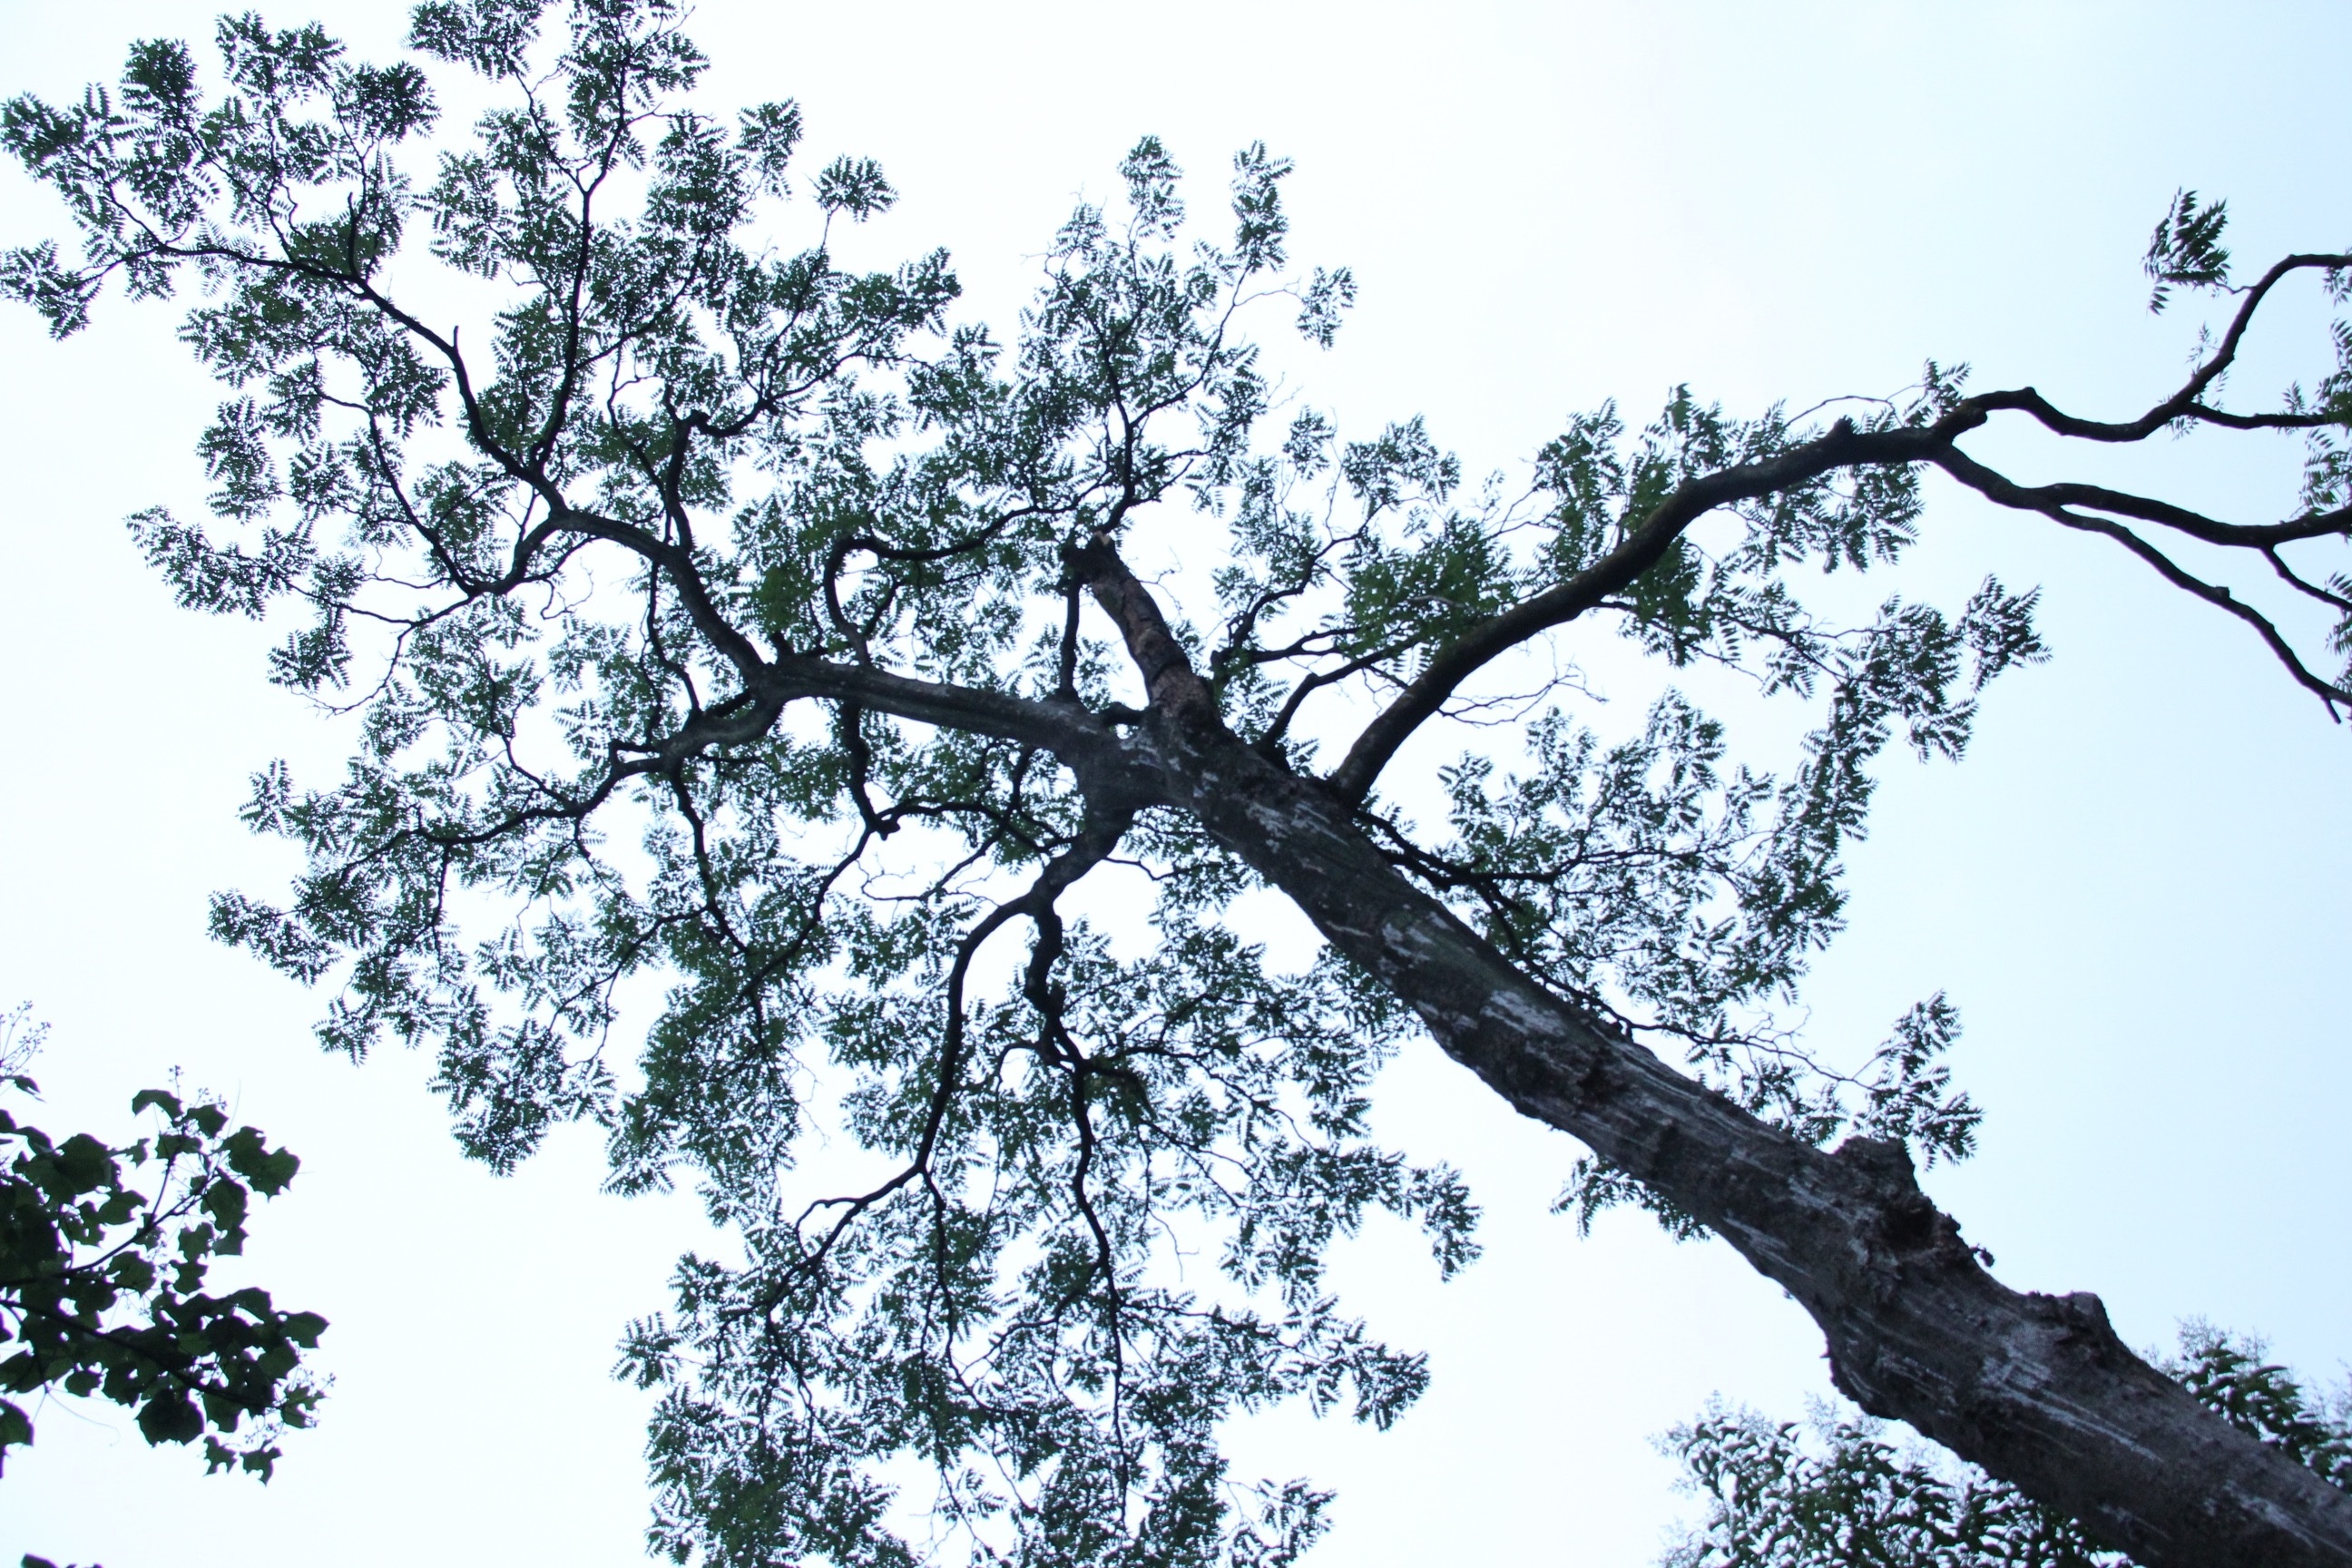
tree, branch, blossom, winter, plant, sky, leaf, flower, flora, twig, flowering plant, woody plant, land plant